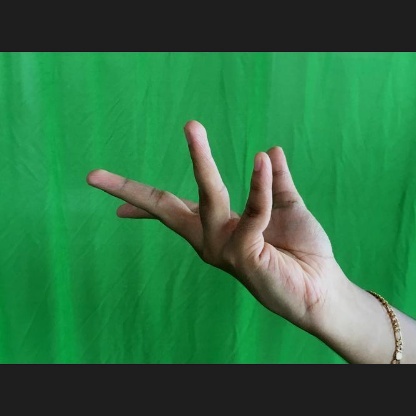
Mudra: Alapadmam